Khuda Buksh

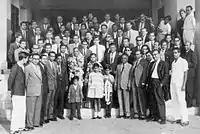
Khuda Buksh being greeted at Dacca Tejgoan airport by EFU regional management, field force and family members, January 1966.

The central government of Pakistan deprived East Pakistan from economic development, distribution of foreign exchange, recruitment in civil administration and armed forces leading to wide disparities between two parts of Pakistan. The investment of insurance premium income was one of the factors that created a gulf of difference between East and West Pakistan. From 1947, the government of Pakistan neglected investment in East Pakistan. In 1964, out of a total investment of Rs. 280 million in insurance premiums, less than 5% was invested in East Pakistan, whereas more than 50 percent of the total insurance underwritten in Pakistan, came from East Pakistan. The lack of capital in East Pakistan became a stumbling block to the development of industries there. Premium income funds were mostly invested in West Pakistan, and as a result, West Pakistan's gain was East Pakistan's loss. President Ayub Khan was aware of discrepancies between East and West Pakistan. He attempted to achieve a power balance between the two wings of country. When he was looking for a suitable candidate for the highly prestigious position as Federal Minister of Commerce, the name of Khuda Buksh was recommended to him. Buksh met Ayub Khan at Rawalpindi and thanked him for the offer but declined to accept the job as he thought that ministerial job was a temporary job. However, he recommended the name of Waheduzzaman, one of his friends from his home district. Ayub Khan accepted Buksh's recommendation and appointed Waheduzzaman as Federal Minister of Commerce.